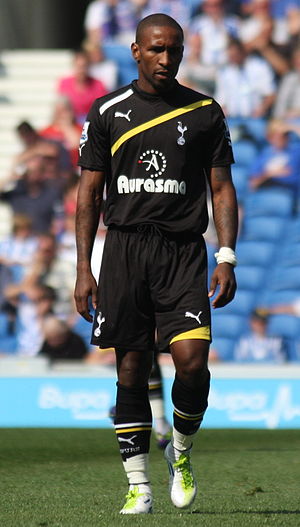
Jermain Defoe
Jermain Defoe er en engelsk landsholdsspiller i fodbold. Han er angriber for Premier League-holdet AFC Bournemouth. Tidligere har han spillet for AFC Bournemouth, West Ham United FC, Charlton Athletic FC, Portsmouth FC, Tottenham Hotspur og Toronto F.C.